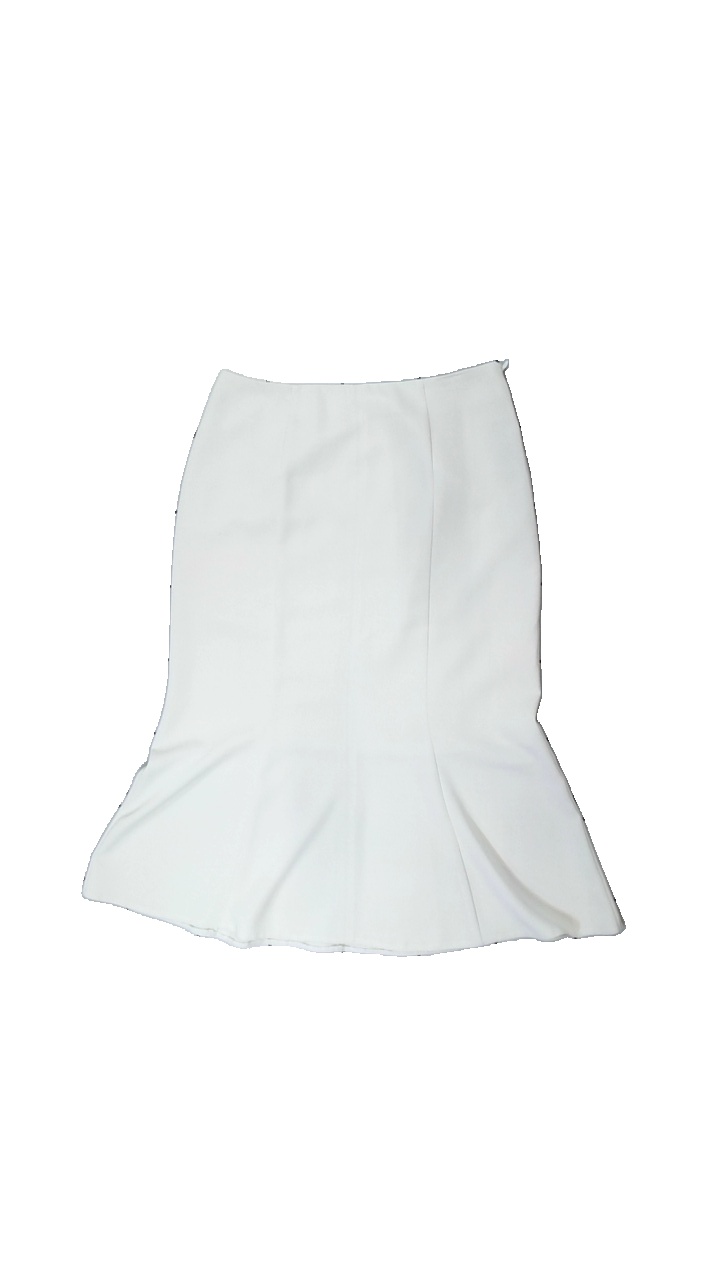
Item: Skirt (Ladies)
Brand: Merrytime
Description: Cream colored skirt from Merrytime, size 36. Good condition.
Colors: White
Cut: Regular
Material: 100% poly
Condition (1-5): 4
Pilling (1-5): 5
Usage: Reuse
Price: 50-100